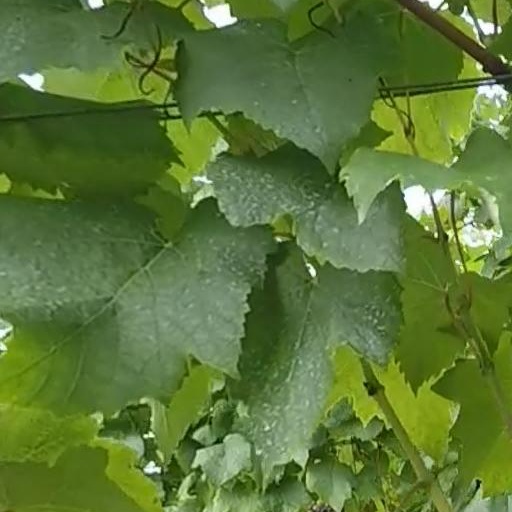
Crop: grape